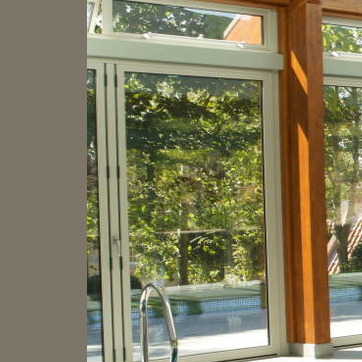
Material: glass